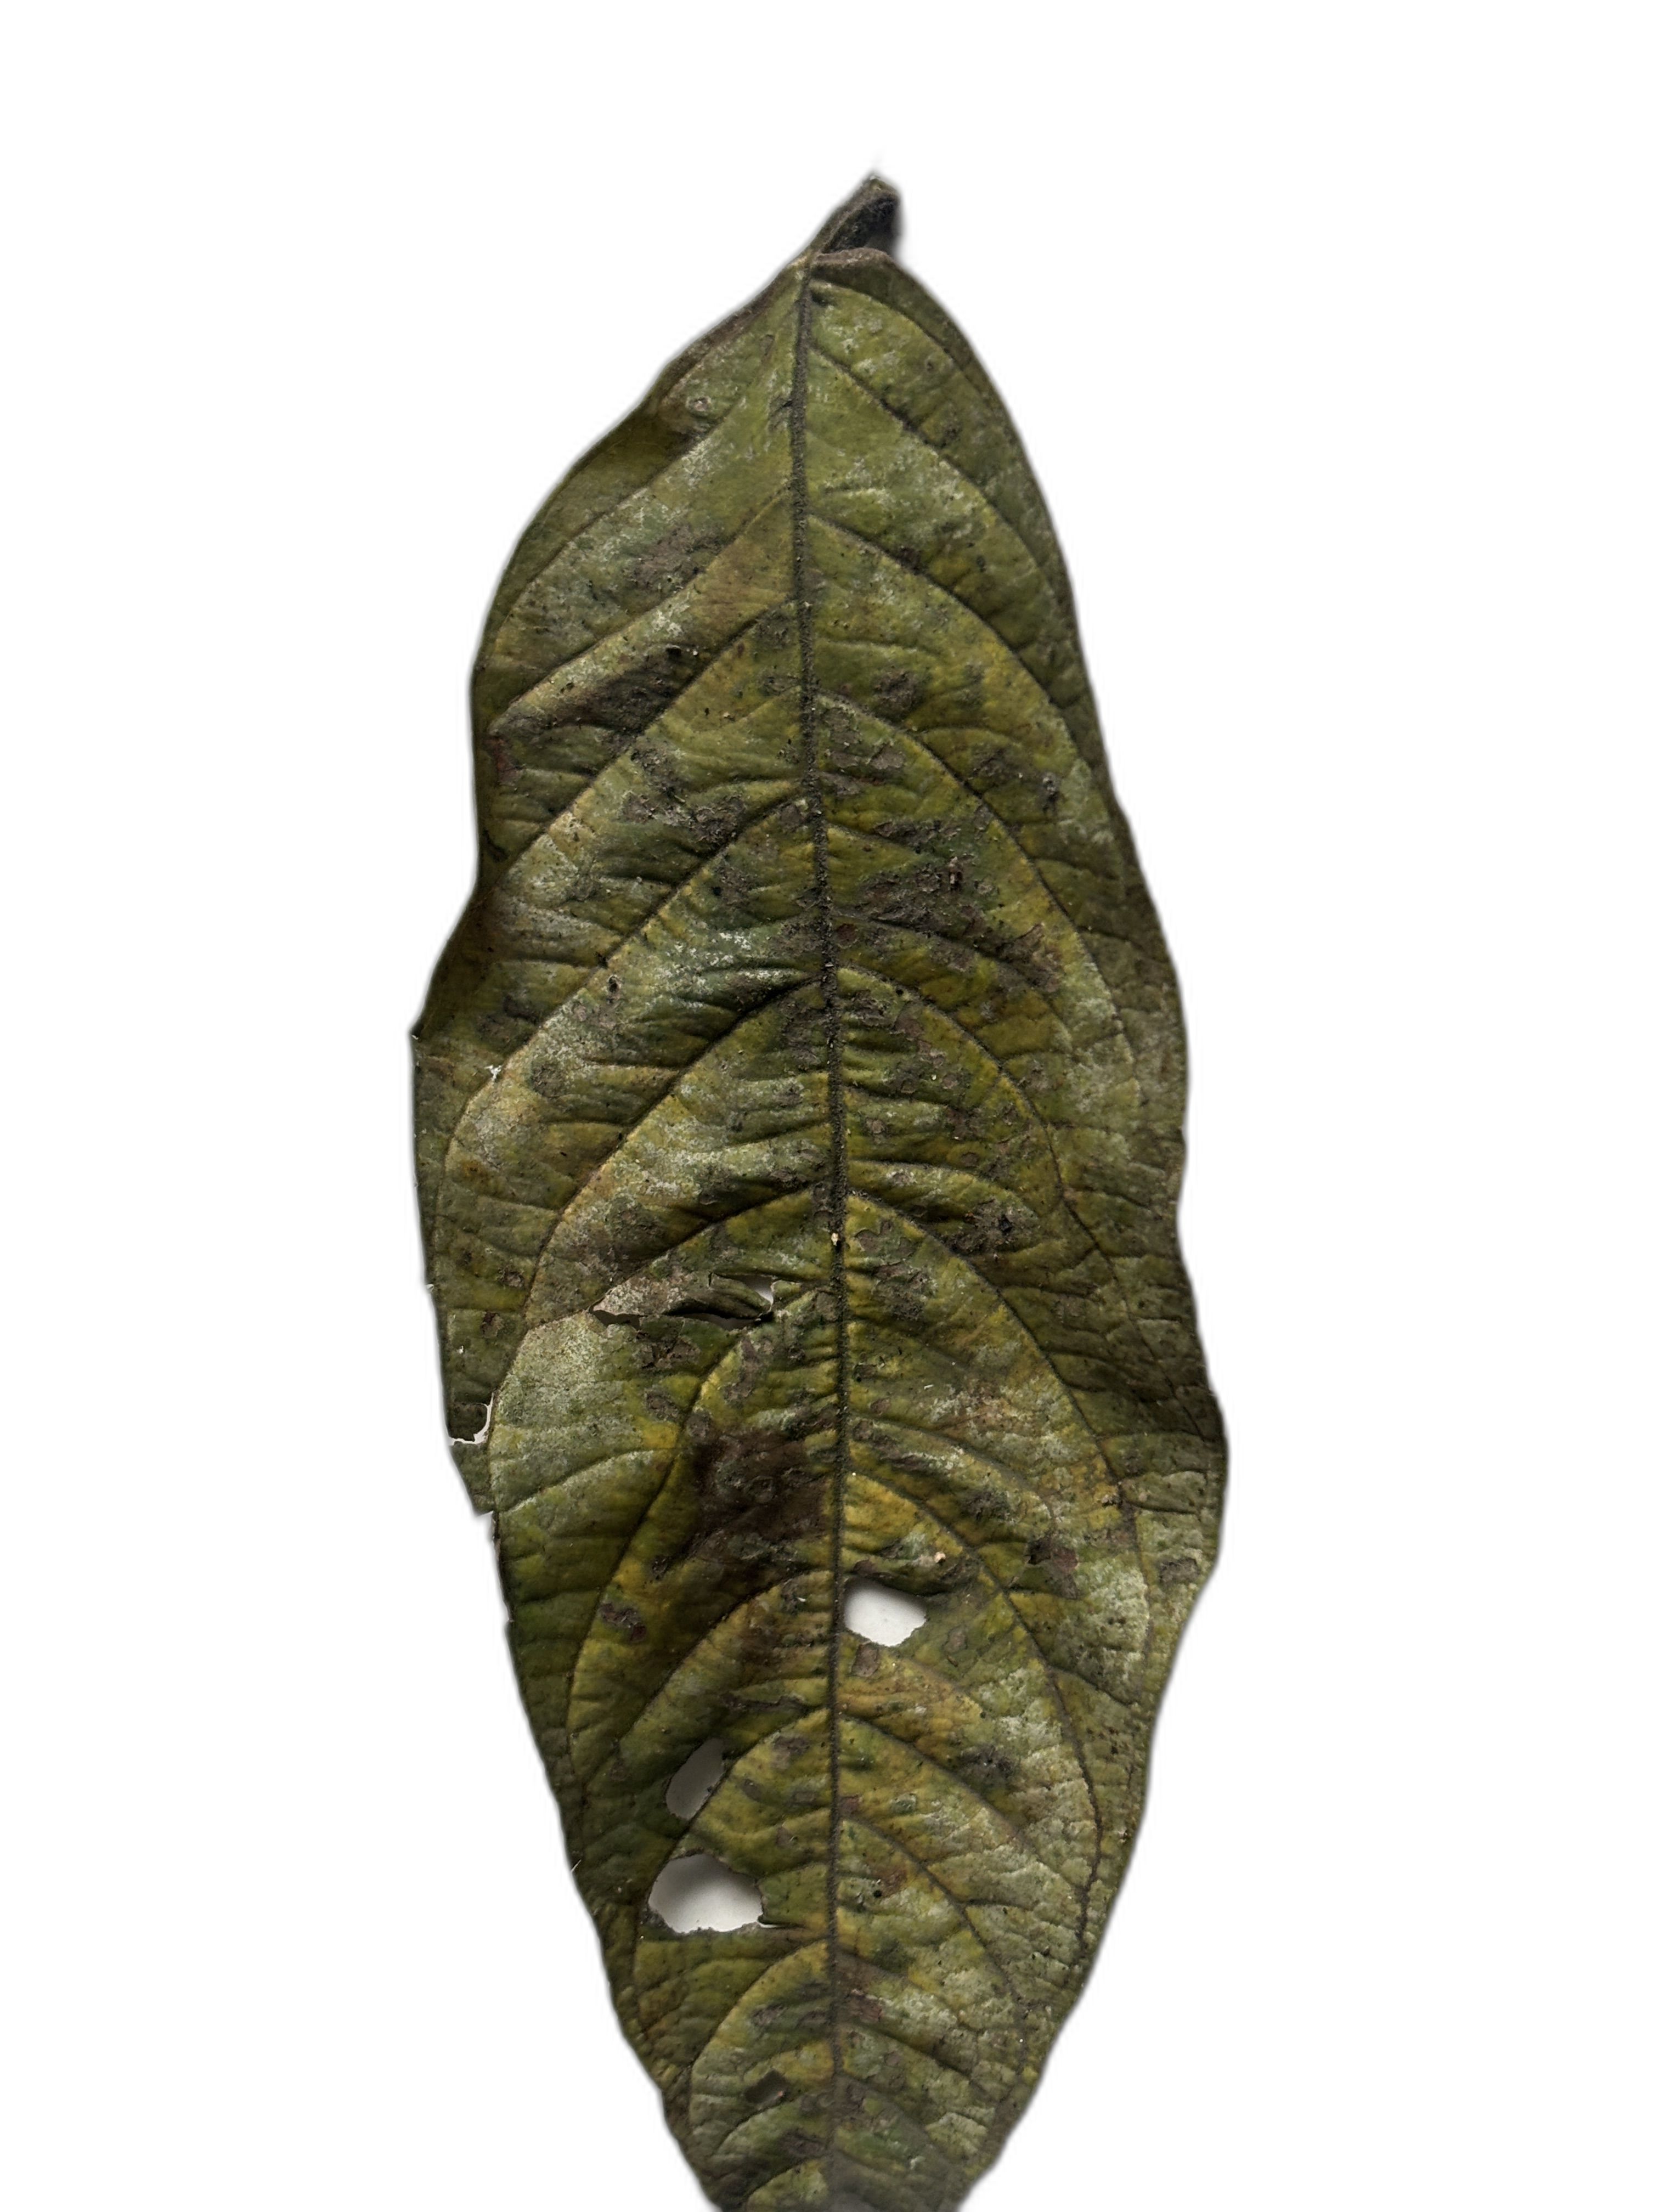
Plant part: leaf
Disease: Rust